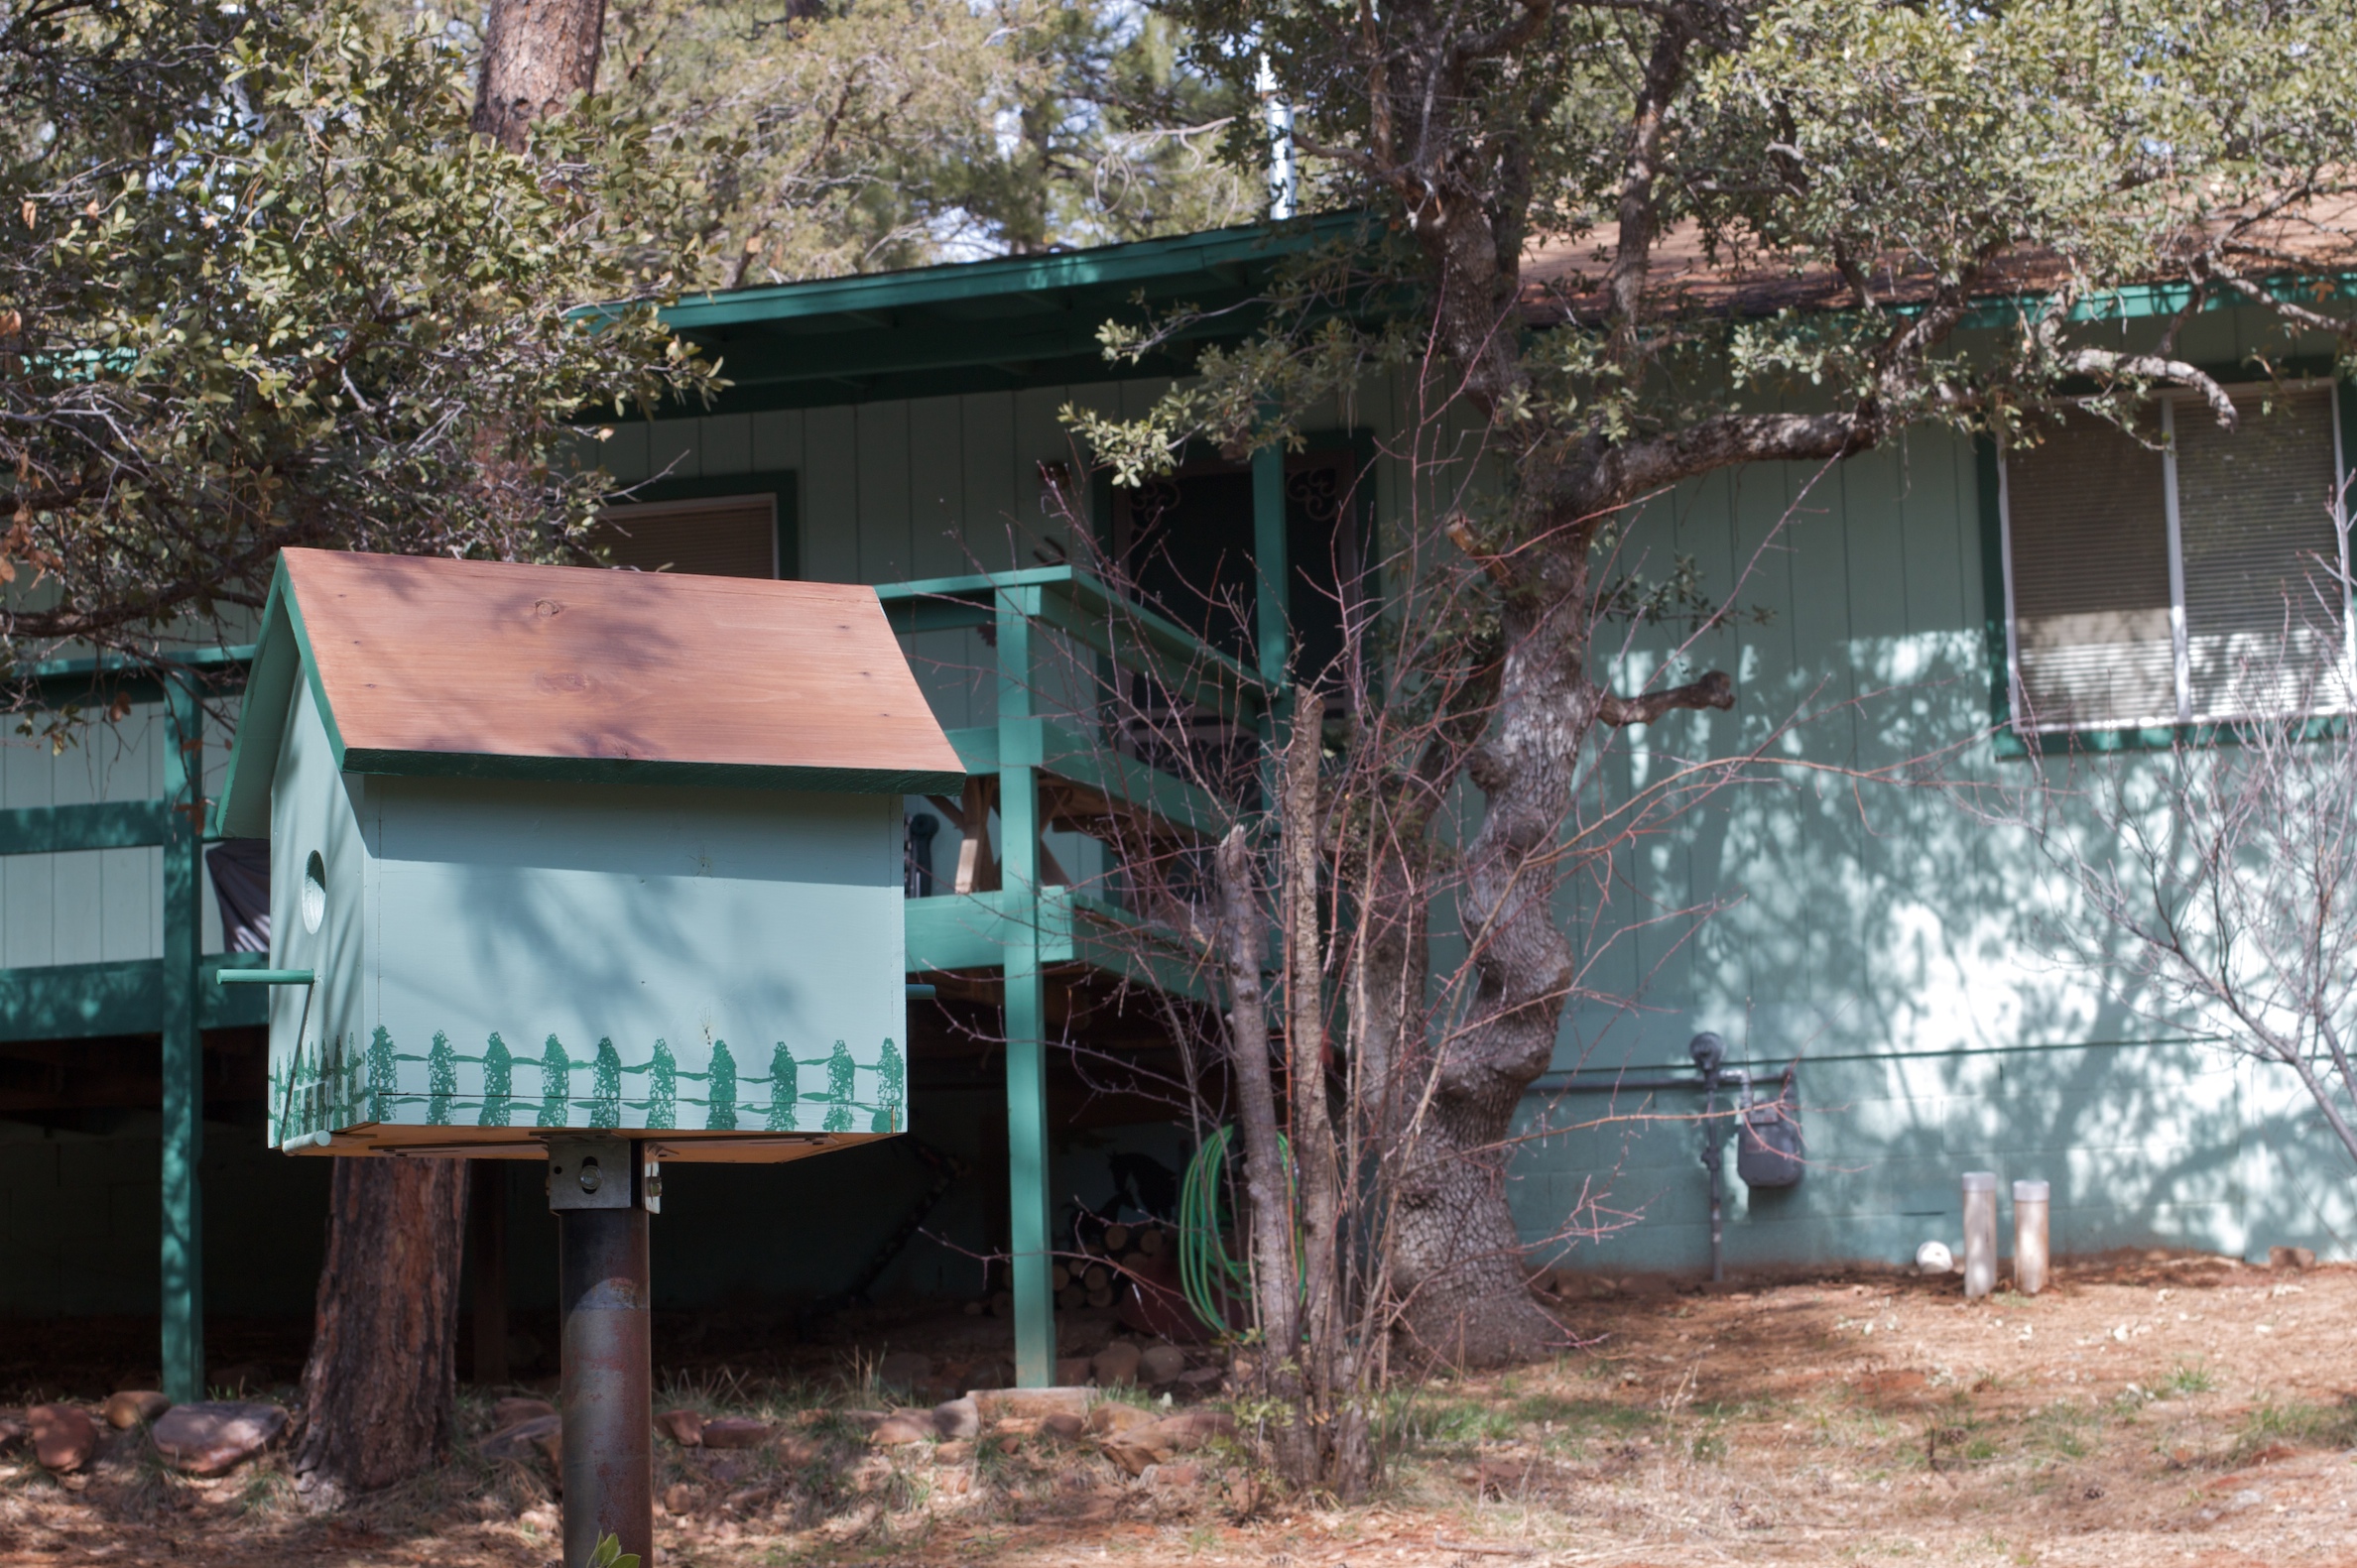
wood, house, home, village, shack, cottage, rural area